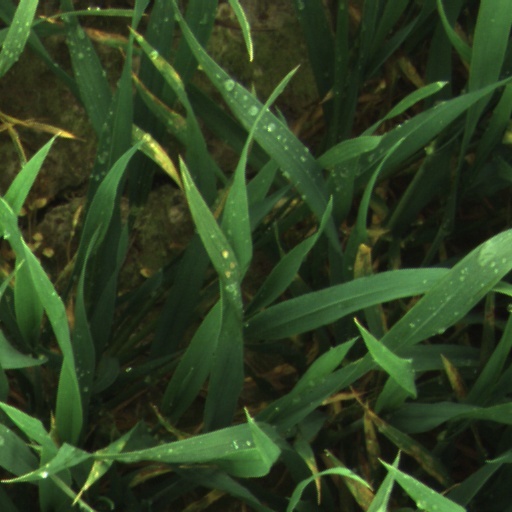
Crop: wheat